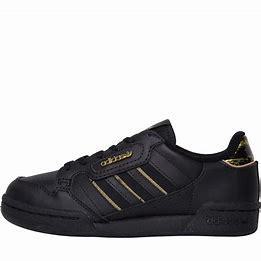
Brand: Adidas
Model: Continental 80 Stripes